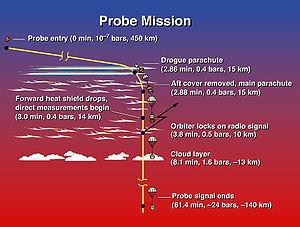
Parcours de la sonde atmosphérique larguée par Galileo. Par convention, l'altitude zéro correspond à la pression d'un bar.
Galileo est une sonde spatiale américaine développée par la NASA qui a pour mission d'étudier la planète Jupiter et ses lunes. Galileo est lancée le 18 octobre 1989 par la navette spatiale américaine Atlantis. La sonde se place en orbite autour de Jupiter le 7 décembre 1995, après un voyage de six ans, au cours duquel elle a recours à l'assistance gravitationnelle de la Terre à deux reprises ainsi qu'à celle de la planète Vénus. Elle circule sur une orbite de deux mois qu'elle parcourt à 35 reprises au cours de la phase scientifique de la mission qui s'achève après deux prolongations en 2003.